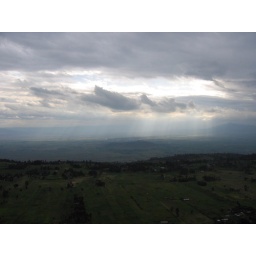
in northestern kenya - you can see the opposite wall of the valley. we were standing on the one wall